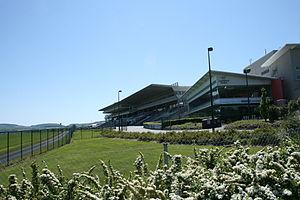
Leopardstown est une localité du comté de Dun Laoghaire-Rathdown, en Irlande.